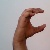
The image shows a hand gesture representing the letter 'C' in Indian Sign Language.